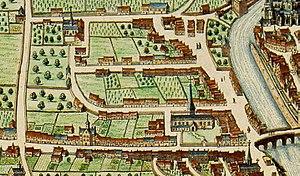
Extrait de la Carte de Liège publiée par Johan Blaeu en 1649
Le béguinage Saint-Christophe de Liège situé rue Frère-Michel, entre la rue Jonfosse, la rue Sur-la-Fontaine et la rue Saint-Gilles, est un cas particulier. C'est un « collège de béguinages ». Il est dirigé par quatre prieures et se compose au départ d'une mosaïque de petit convents qui disposent d'une dotation particulière : les béguinages sont des membres du Collège Saint-Christophe. Les béguines des convents sont une centaine en 1533. Cent-vingt-sept béguines en 1740 en fait de loin le plus grand béguinage de Liège. Il n'a pas d'église spécifique, associé à l'église Saint-Christophe de Liège. Le béguinage Saint-Christophe gère également l'hôpital Tirebourse, la léproserie de Florichamps, le Potage d'åble, maison d'entraide, et au XVIIIᵉ siècle gère une école.
L'ancien hôpital Tirebourse de Liège était un hôpital et un hospice réservé aux béguines de Liège. Tirebourse, tenu par les sœurs Sainte-Marie-Madeleine de Tirebourse, partie intégrante du plus grand béguinage de Liège, le béguinage de Saint-Christophe, avait aussi une chapelle Sainte-Marie-Madeleine, une léproserie ou maison de quarantaine dénommée Florichamps et un service aux nécessiteux le Potage d'able.
L'église Saint-Christophe est une église du quartier Saint-Gilles à Liège, construite vers 1240, et qui avait la particularité d'être à la fois une paroisse et une église de béguinage. De style néo-gothique suite à une restauration du XIXᵉ siècle, c'est vraisemblablement la plus ancienne église du mouvement béguinal existant toujours en Europe.